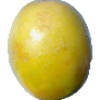
Label: maracuja